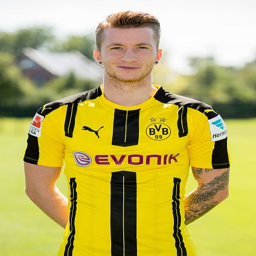
football player poses during the team presentation